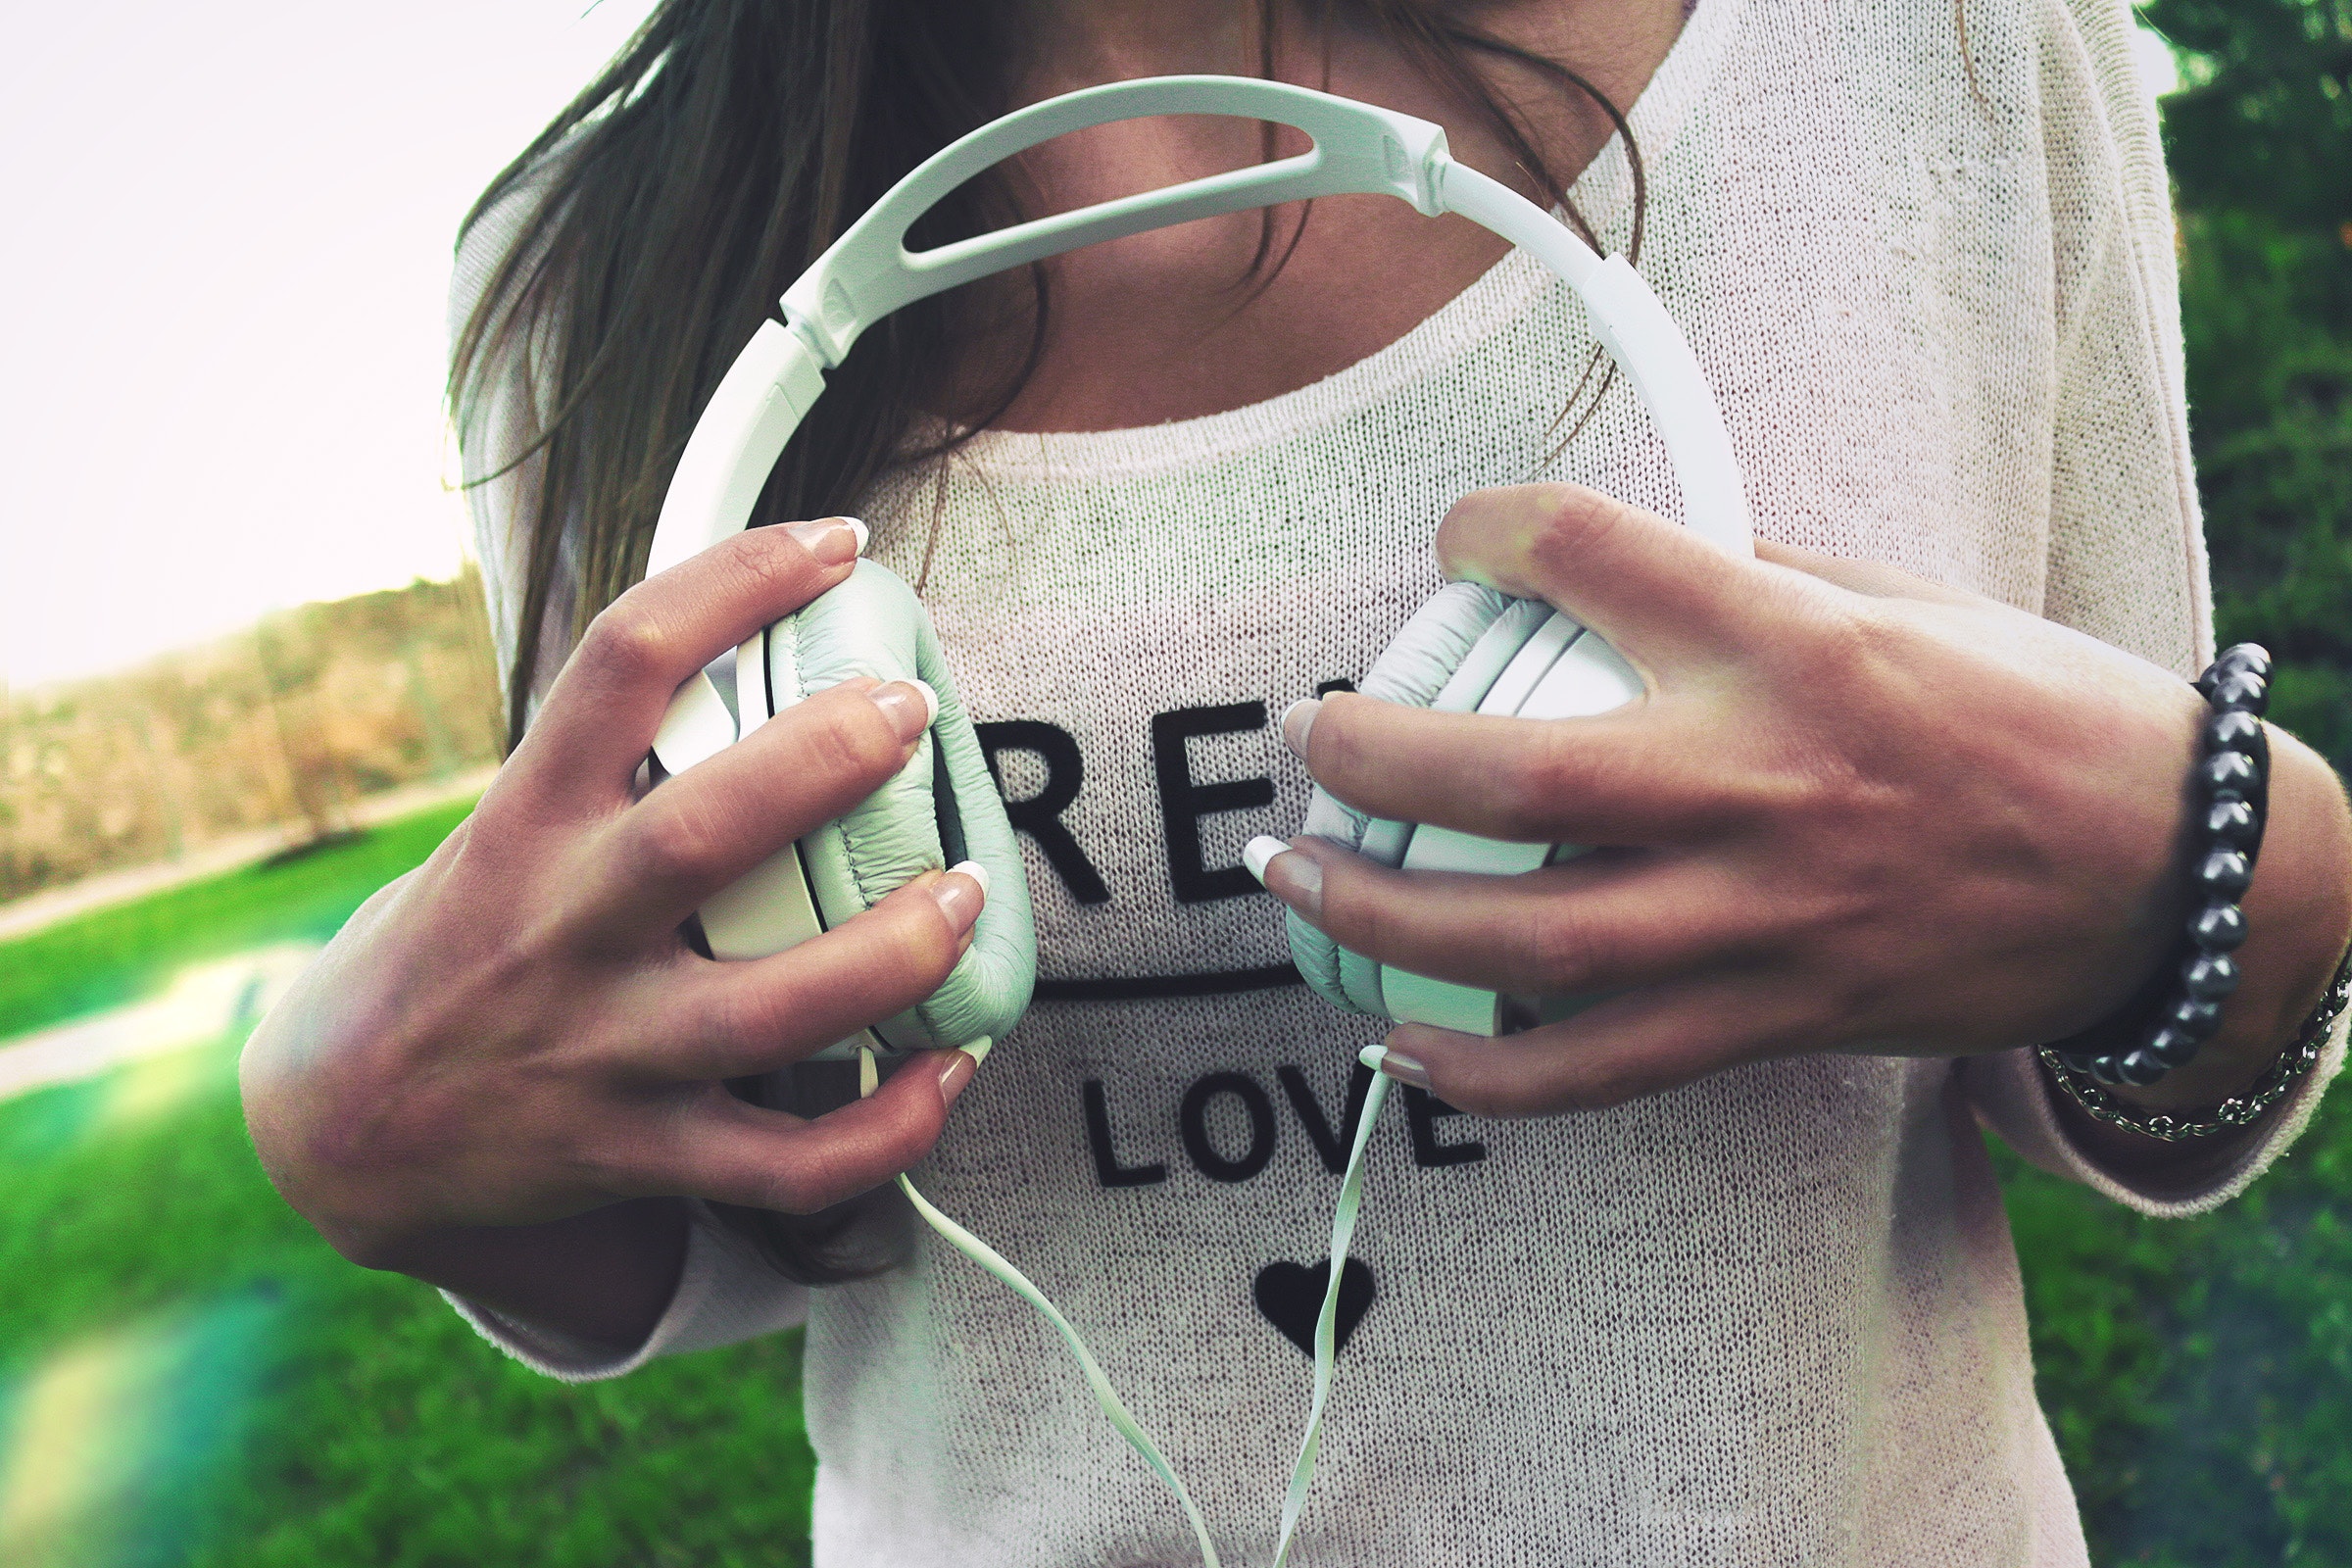
hand, cool, grass, finger, photography, fashion accessory, wrist, t shirt, street fashion, nail